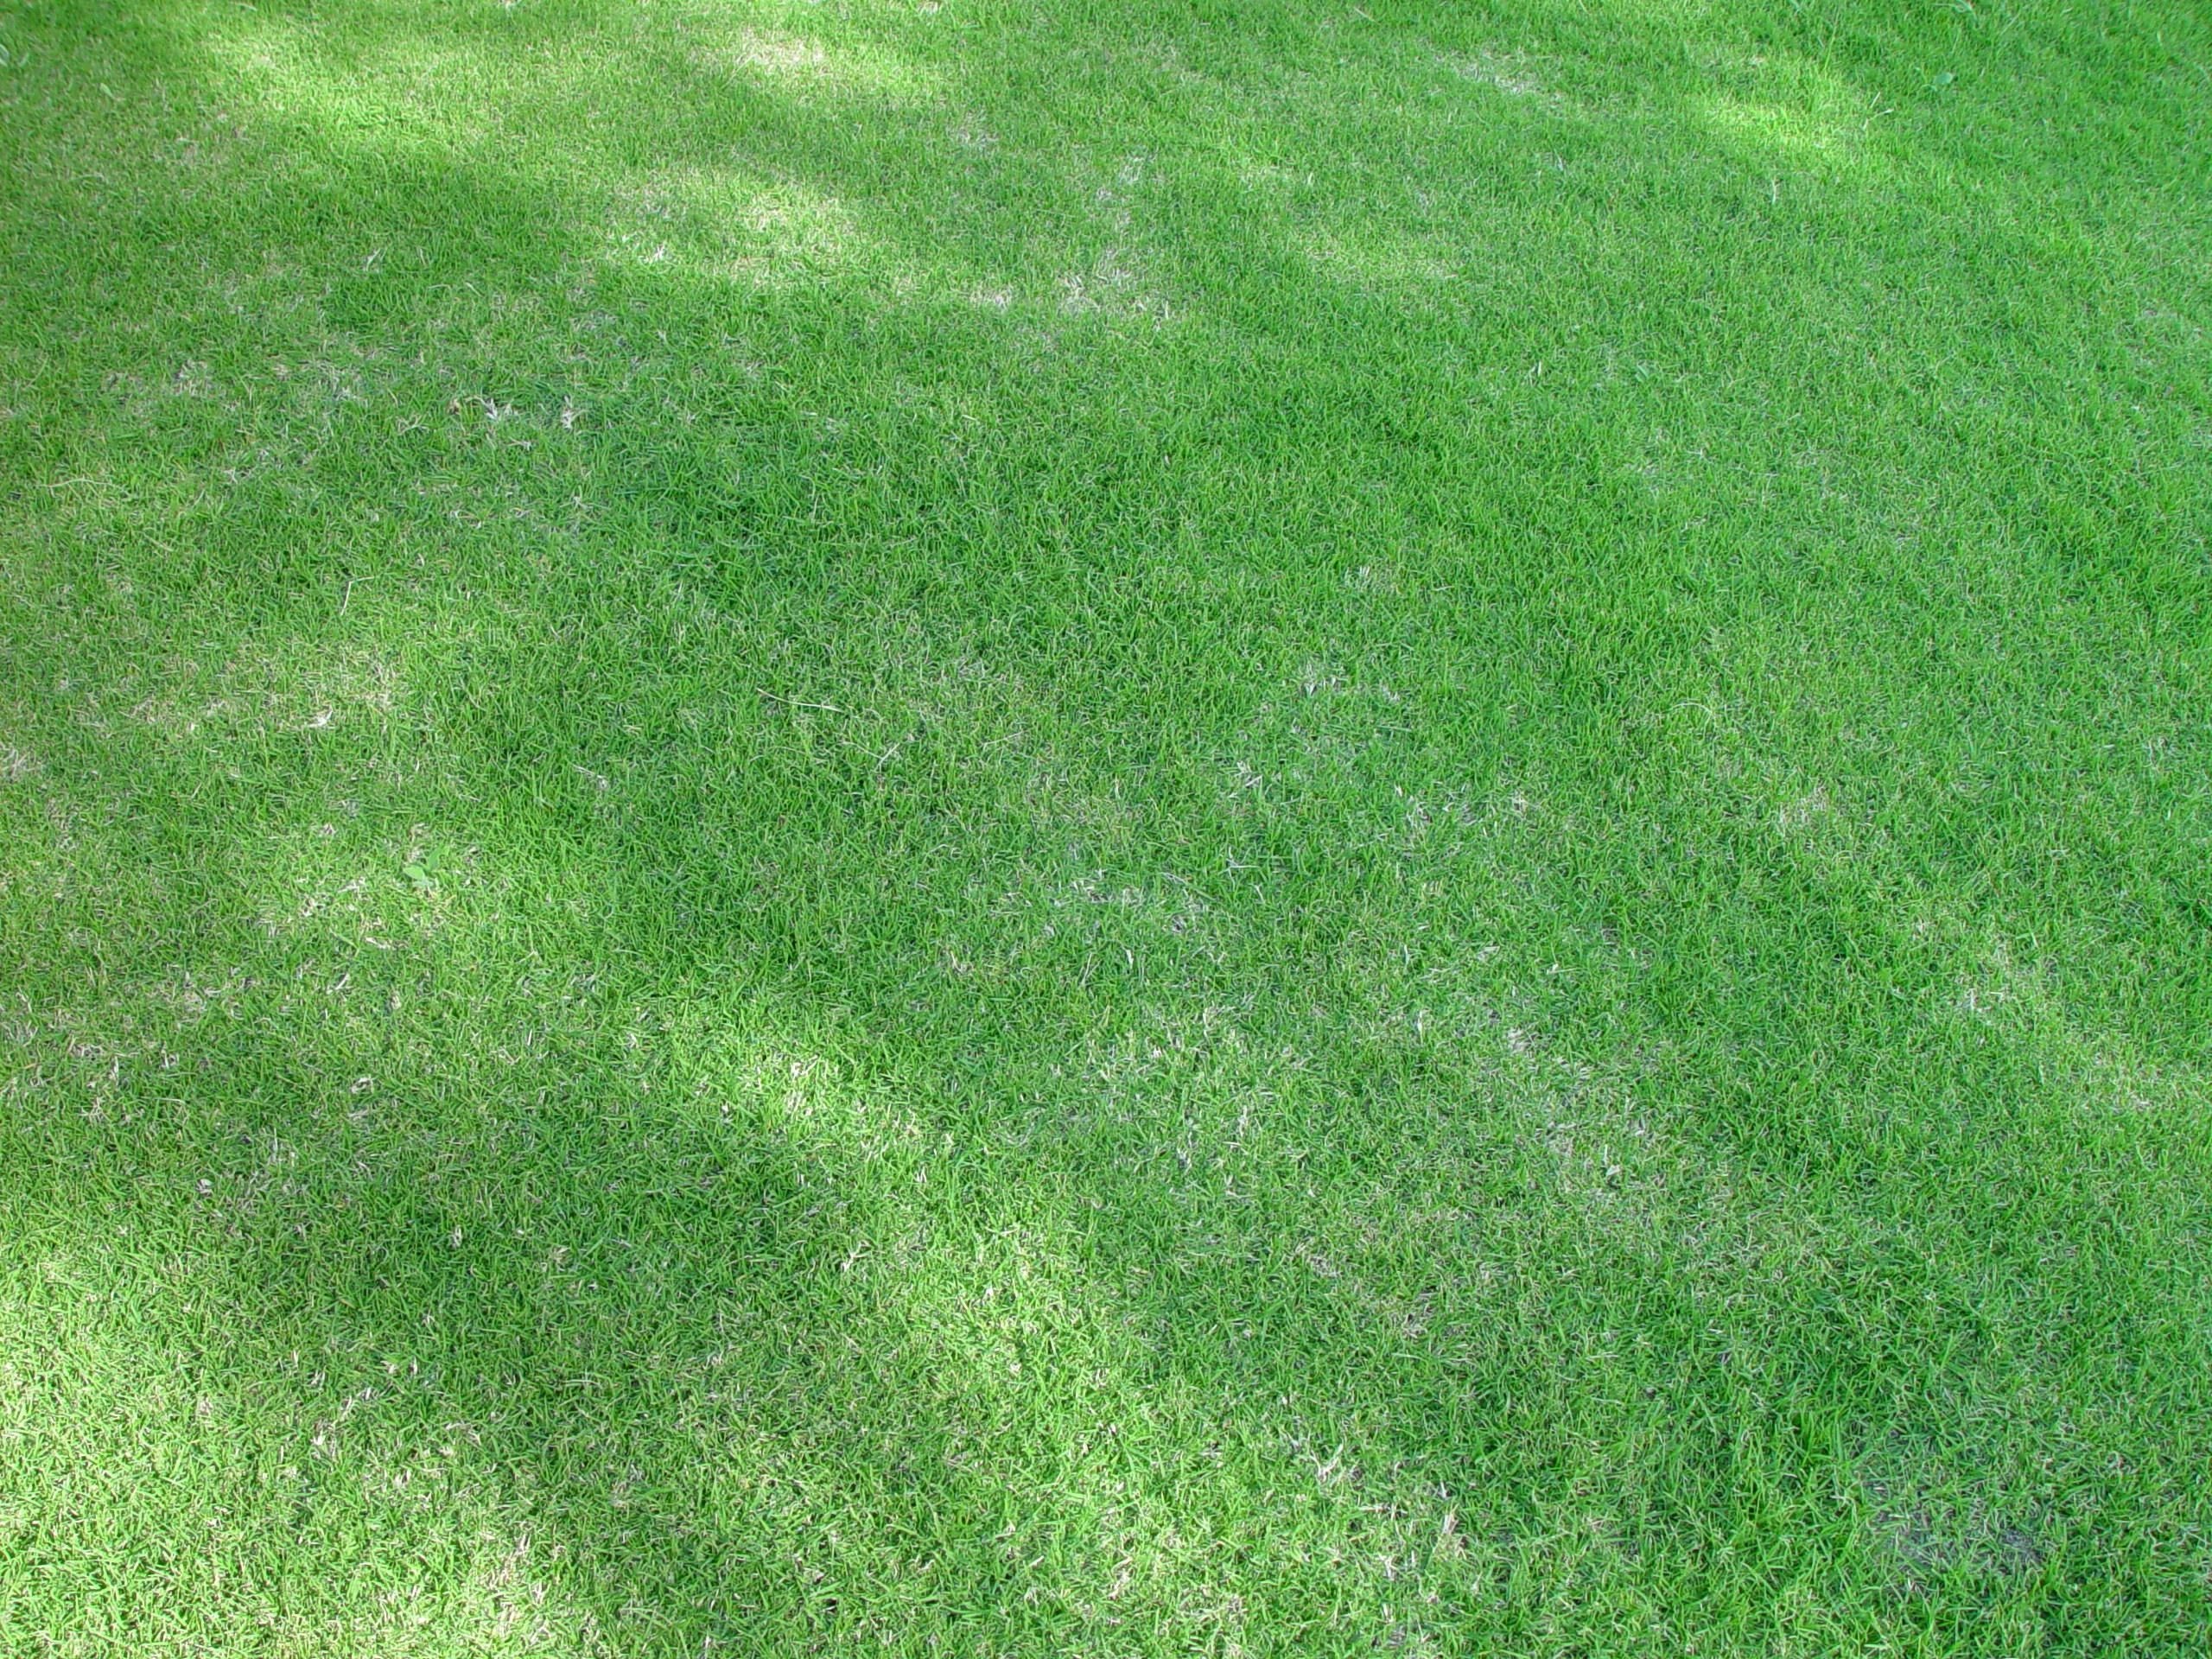
nature, grass, plant, field, lawn, meadow, green, pasture, soil, grassland, landscapes, shady, flooring, artificial turf, grass family